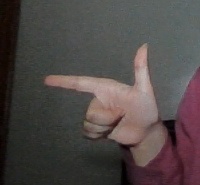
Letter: yaa